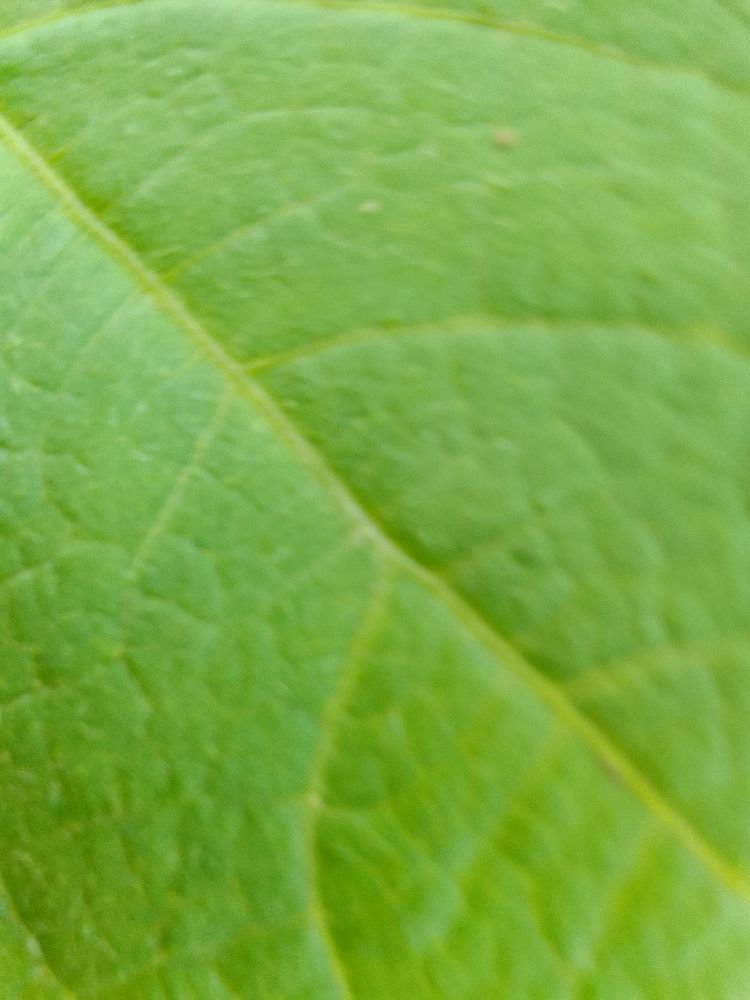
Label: healthy